Legends of Chamberlain Heights

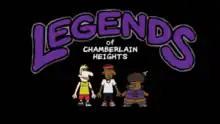

Legends of Chamberlain Heights is an American adult animated sitcom created by Brad Ableson, Mike Clements, Quinn Hawking, Josiah Johnson, and Michael Starrbury. The series aired on Comedy Central from September 14, 2016 to August 20, 2017.